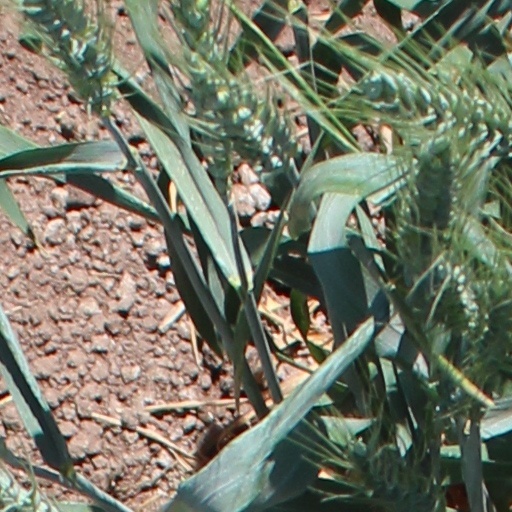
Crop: wheat